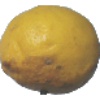
Label: lemon